Axel Alfredsson

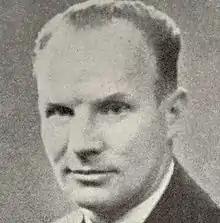

Axel "Massa" Alfredsson (2 May 1902 – 9 August 1966) was a Swedish footballer who won a bronze medal at the 1924 Summer Olympics. He played 31 international matches for the Sweden national team.